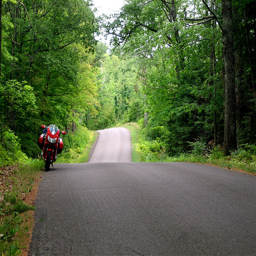
A red motorcycle parked on the side of a road surrounded by trees.
A motorcycle parked at the side of a paved road
A an unoccupied red bike parked on the side of a country road.
A small road in the forest with a motorcycle parked on the side.
A motorcycle is parked on the side of the road.